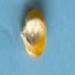
Maize quality: Good